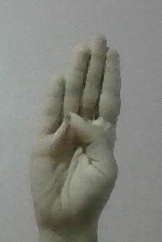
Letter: kaaf